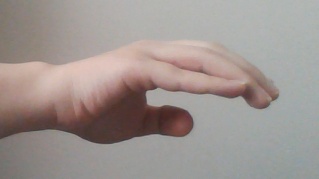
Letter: jeem